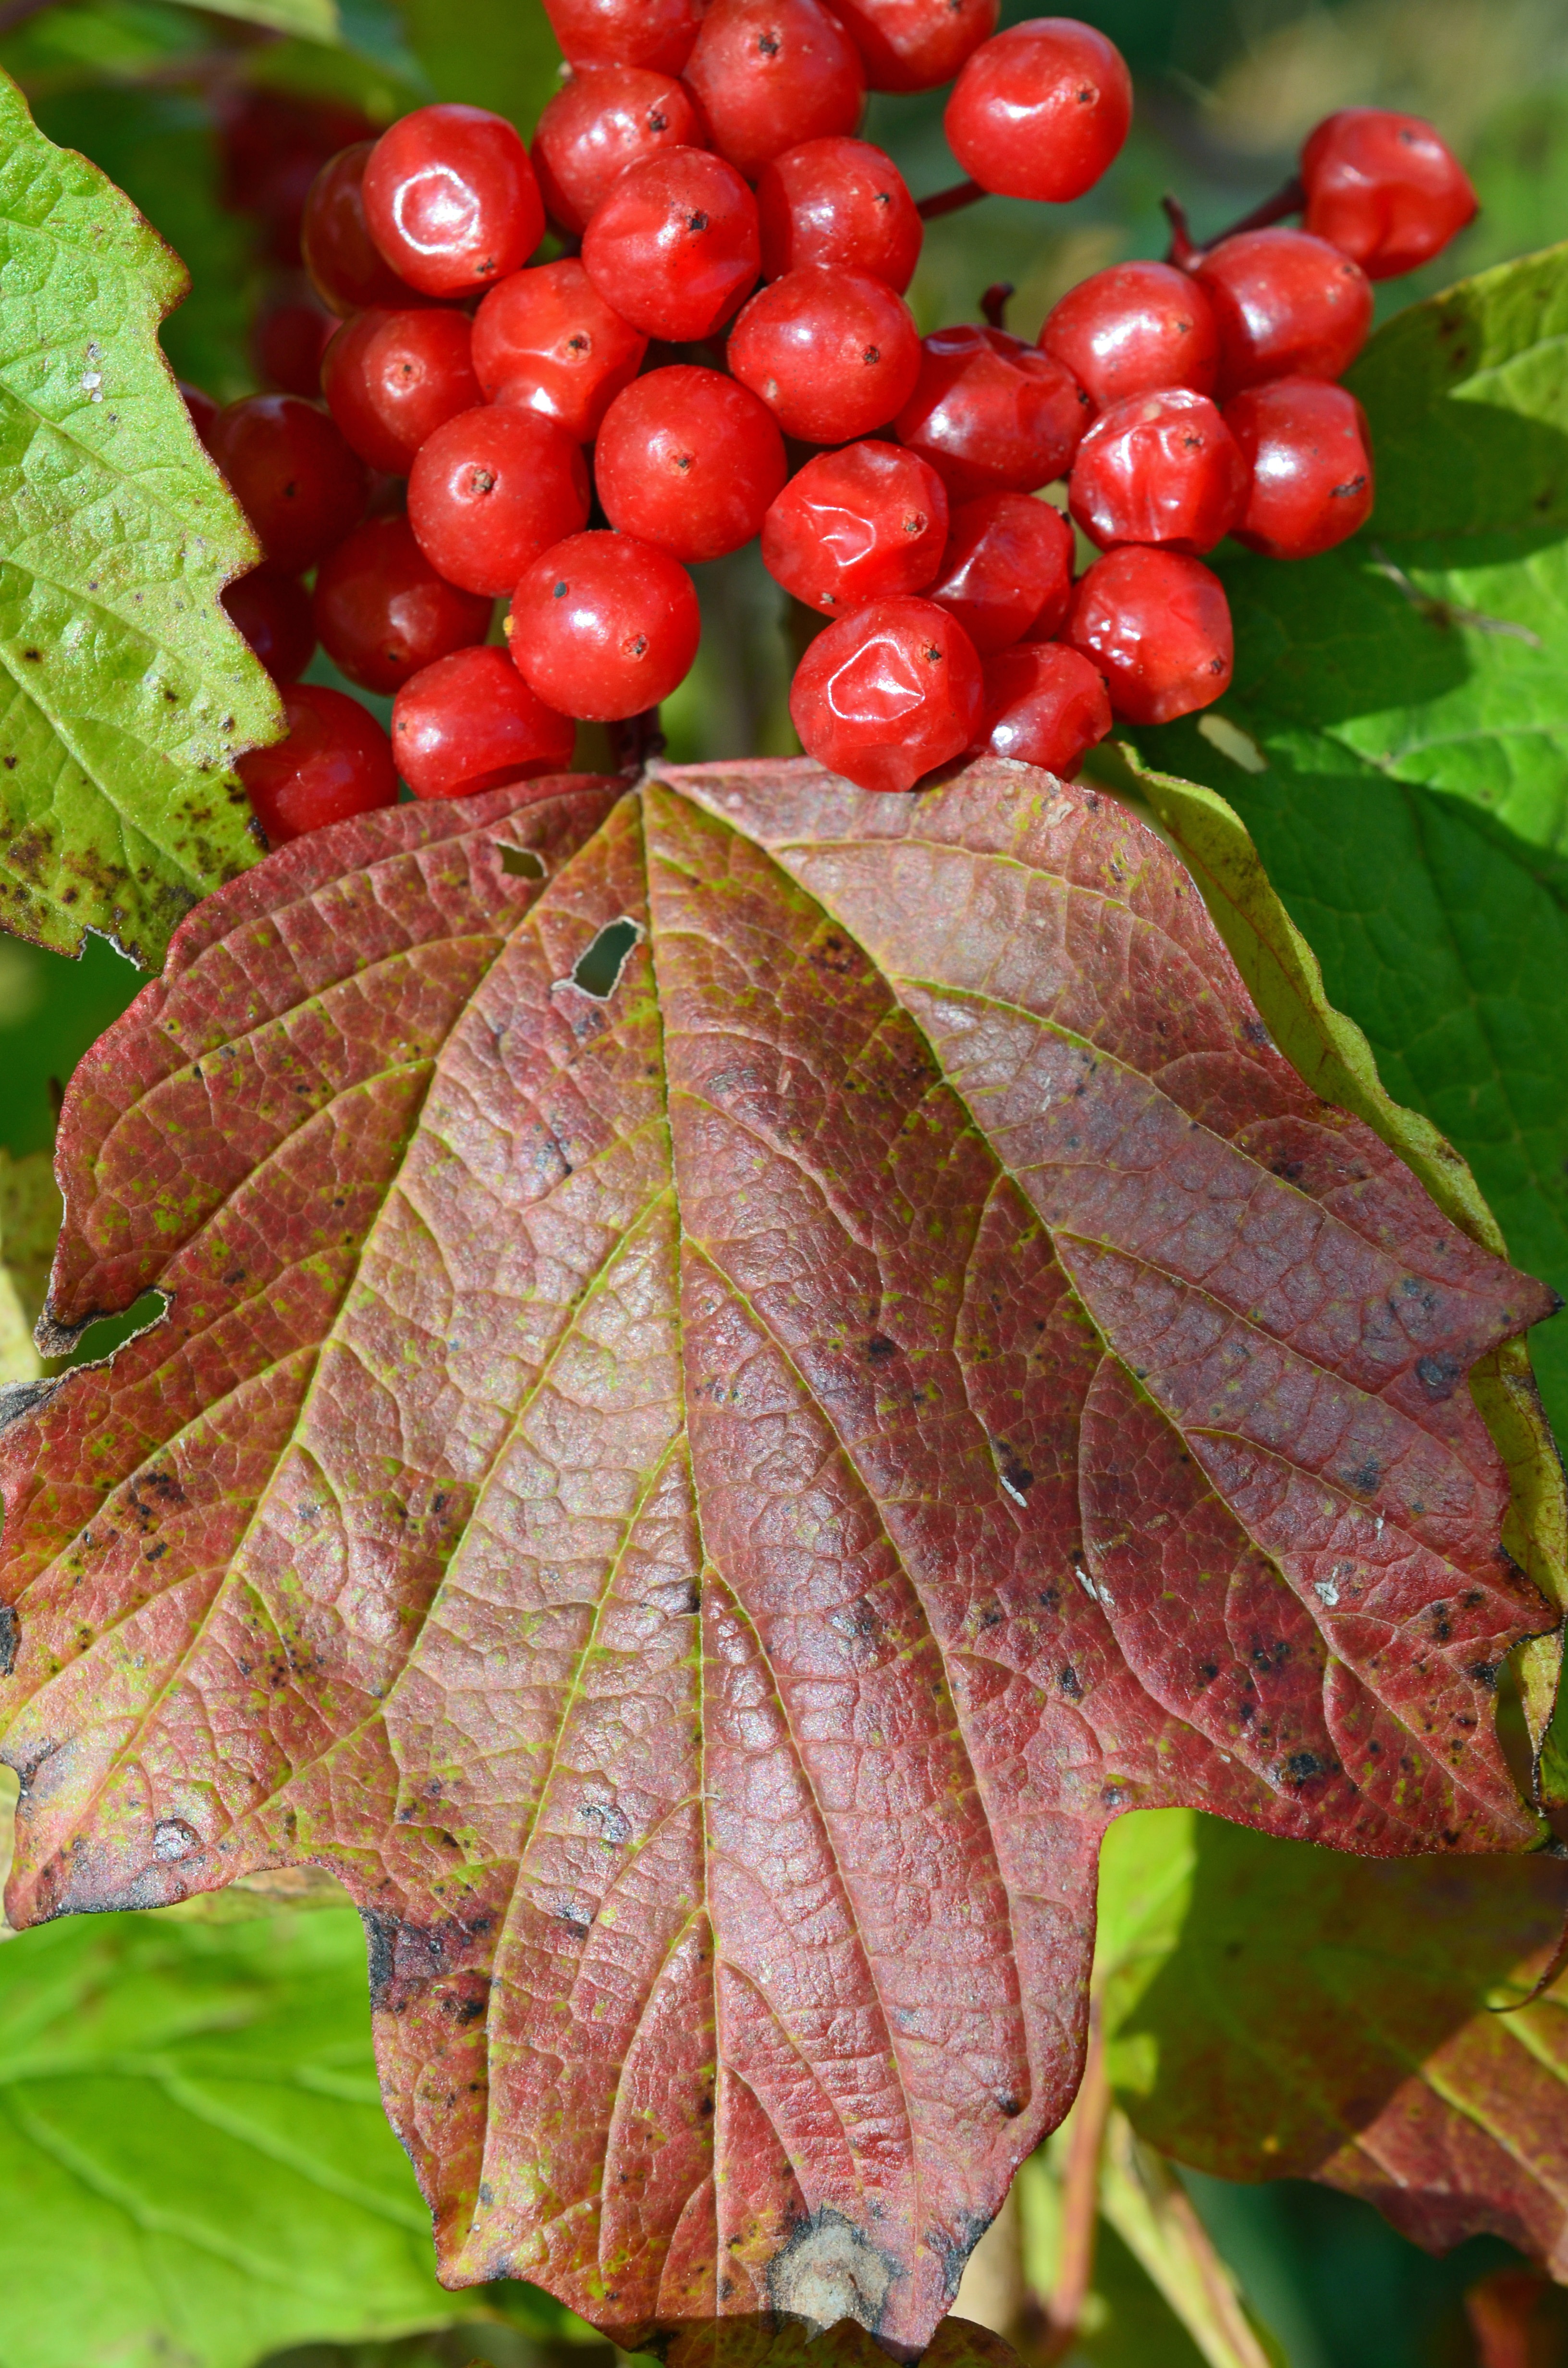
tree, plant, fruit, leaf, flower, food, red, produce, autumn, botany, flora, berries, shrub, fruits, flowering plant, woody plant, land plant